Ude Dil Befikre

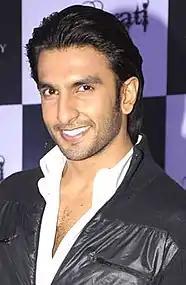

The music video is set in Paris. Ranveer Singh described the weather during the filming as: "so cold that Adi [Aditya Chopra] has to come to us saying you are not feeling cold". The song features UNESCO heritage sites from France, as a member of the film crew told Bollywood Hungama: